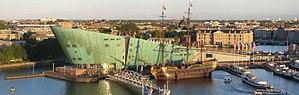
Vue montrant de gauche à droite NEMO, le musée des sciences d'Amsterdam, le bateau Amsterdam, une réplique des bateaux de la VOC et le musée maritime des Pays-Bas, sur la droite. Amsterdam, Hollande (Pays-Bas).
Amsterdam est la capitale des Pays-Bas, bien que le gouvernement ainsi que la plupart des institutions nationales siègent à La Haye. Sur la base des chiffres de l'année 2017, la commune d'Amsterdam compte plus de 850 000 habitants, appelés Amstellodamois, ce qui en fait la commune néerlandaise la plus peuplée. Elle est située au cœur de la région d'Amsterdam, regroupant environ 1 350 000 habitants. L'aire urbaine, qui rassemble plus de 2 400 000 résidents fait elle-même partie d'une conurbation appelée Randstad qui compte 7 100 000 habitants. La ville est la plus grande de Hollande-Septentrionale, mais n'est cependant pas le chef-lieu de la province, ce dernier étant Haarlem, situé à 19 kilomètres à l'ouest d'Amsterdam.
Les Pays-Bas, en forme longue le royaume des Pays-Bas, sont un pays d'Europe de l'Ouest, frontalier avec la Belgique au sud et l'Allemagne à l'est, possédant également une frontière avec la France sur l'île de Saint-Martin. Monarchie constitutionnelle comptant 17,2 millions d'habitants en 2019, le pays a pour capitale Amsterdam, bien que les institutions gouvernementales — exécutif, législatif et judiciaire — siègent à La Haye. Il est administré en quatre territoires autonomes : Aruba, Curaçao, Saint-Martin et le territoire européen, lui-même divisé en douze provinces, auxquelles s'ajoutent trois autres communes à statut spécial situées outre-mer. Géographiquement, le pays dispose de caractéristiques uniques, possédant l'une des altitudes moyennes les plus faibles au monde : environ un quart du territoire en Europe est situé sous le niveau de la mer du Nord, qui le baigne à l'ouest et au nord. 18,41 % de la superficie totale des Pays-Bas est couverte d'eau.